Labour Square

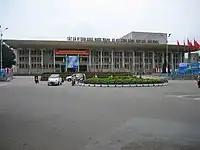
Labour Square, Hà Nội.

Labour Square or 1-5 Square (Vietnamese: "Quảng trường Lao động" or "Quảng trường 1-5") is a town square located in Hoàn Kiếm district, Hanoi, Vietnam.